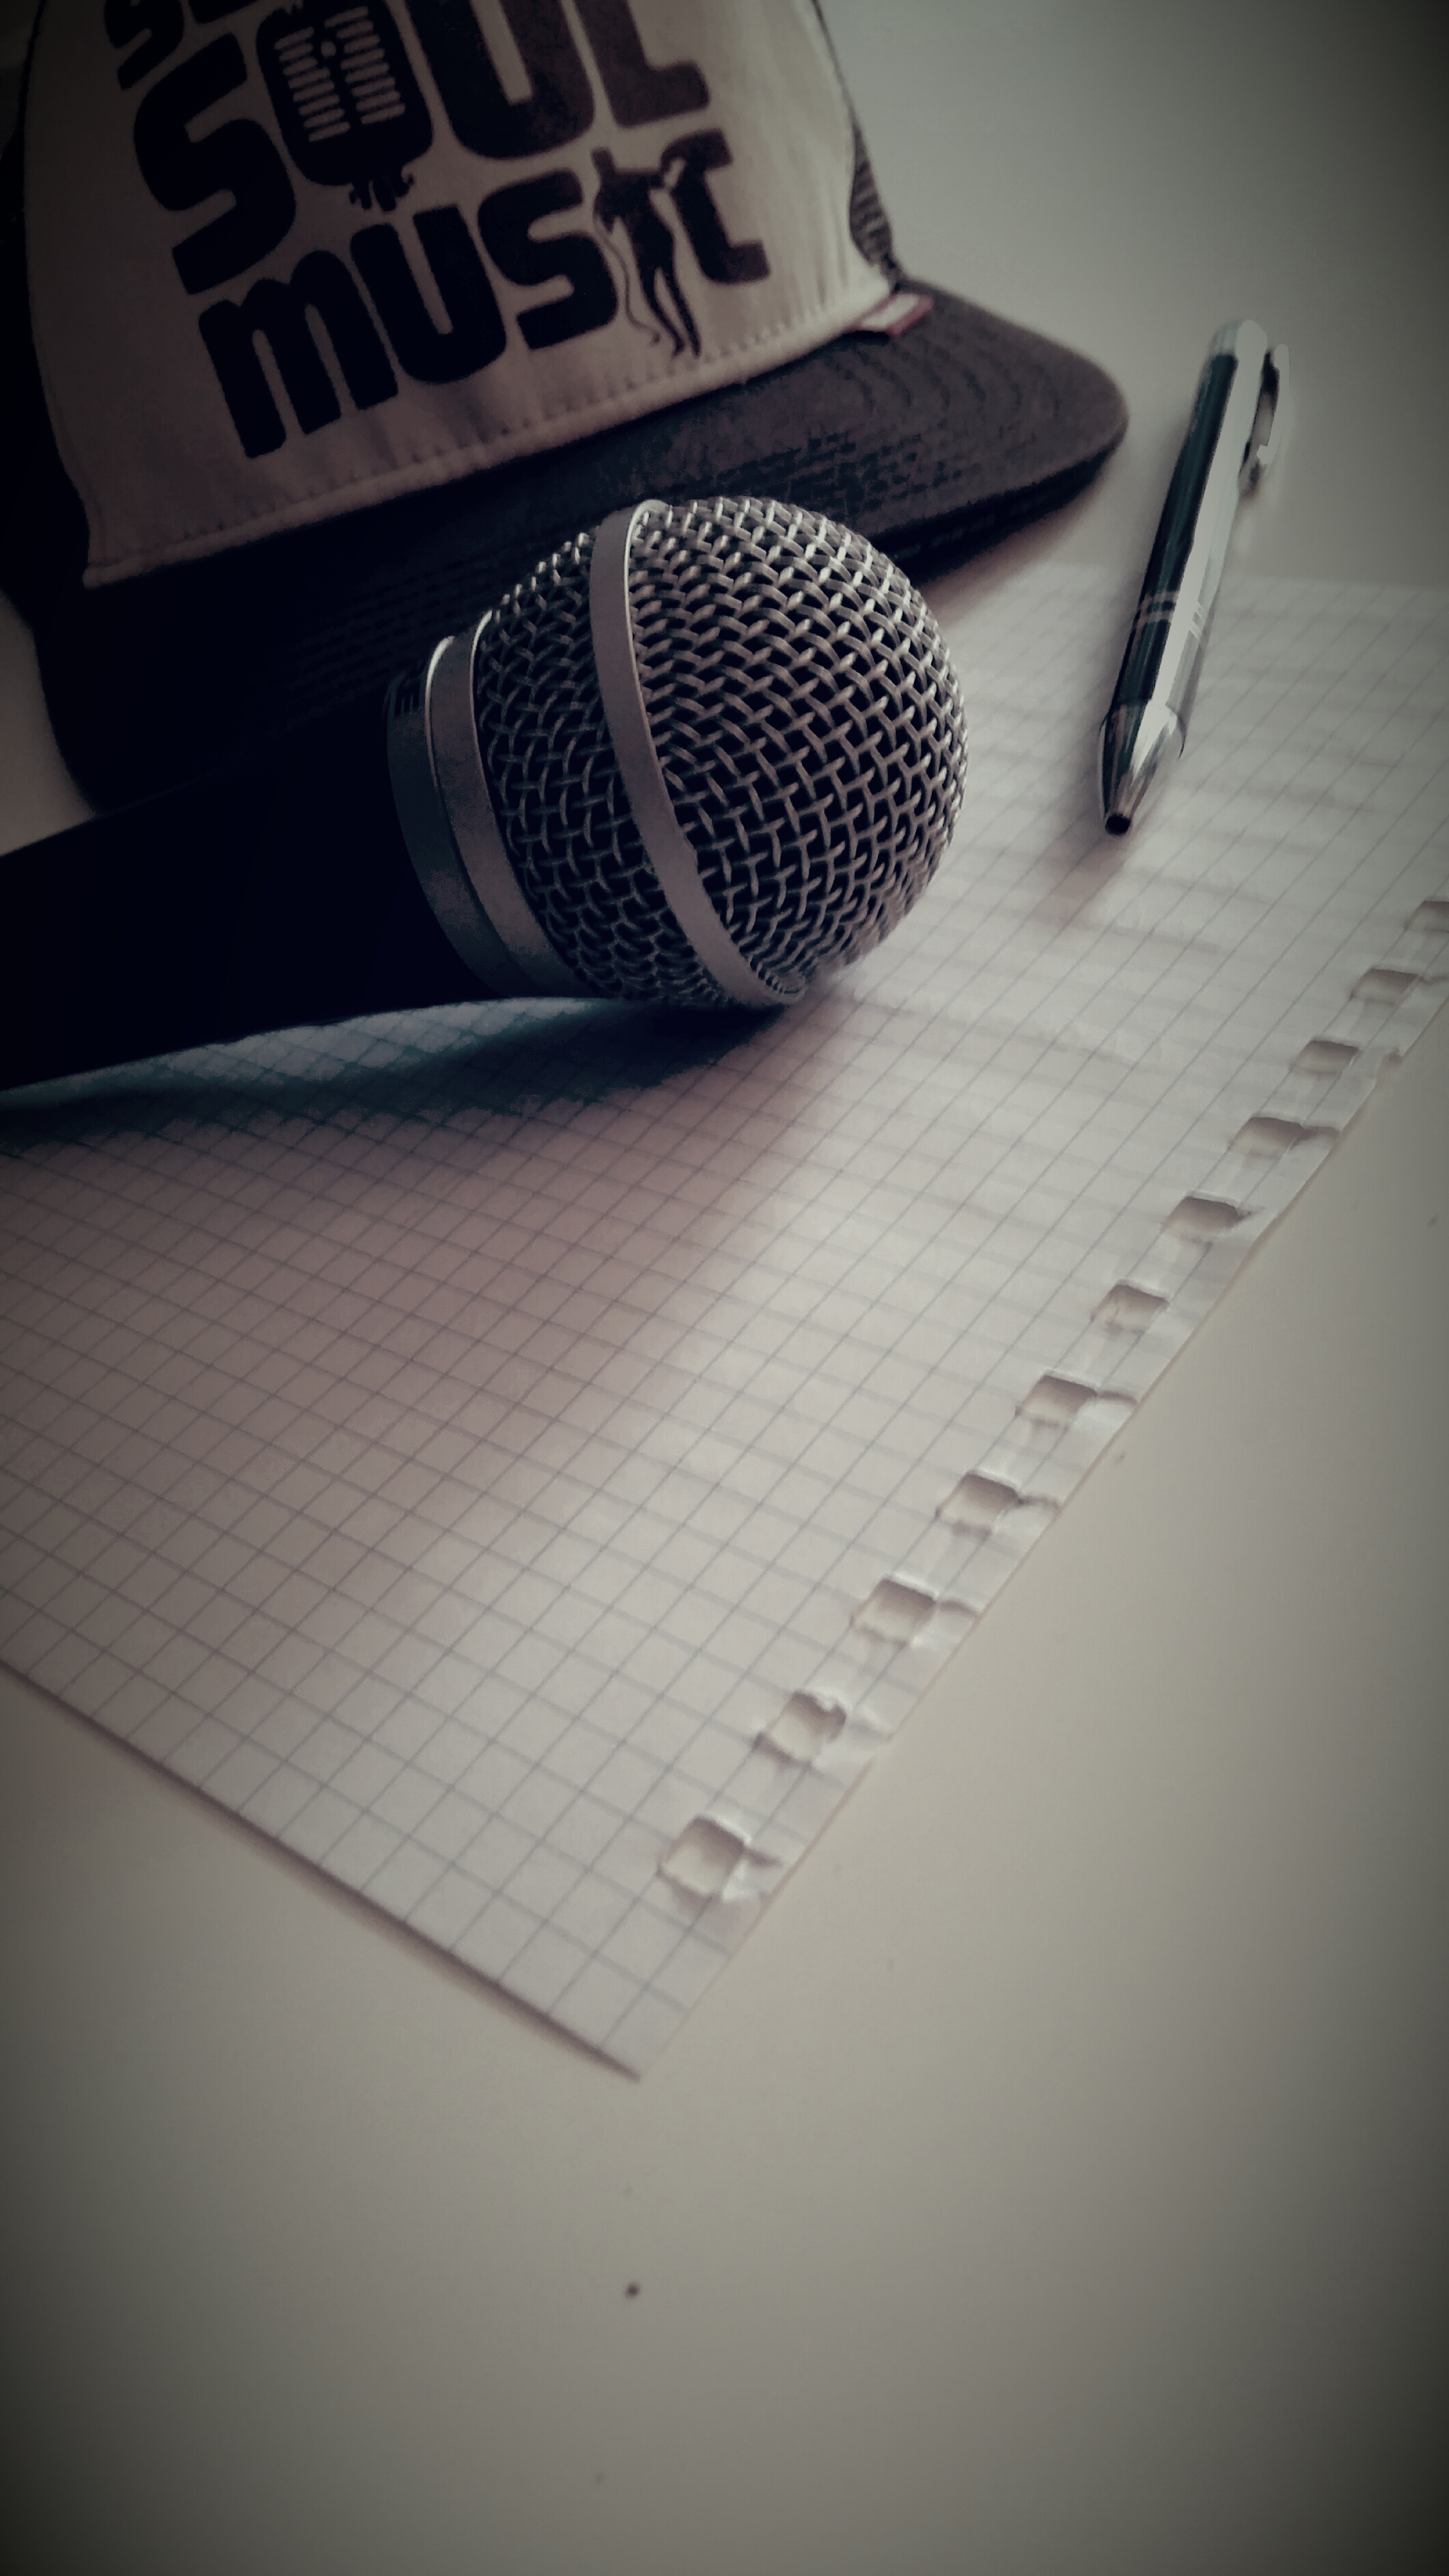
writing, hand, white, pen, color, microphone, mic, black, paper, close up, brand, design, cap, shape, head wear, ball point pen, graphing paper